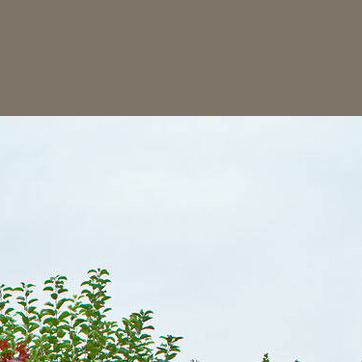
Material: sky